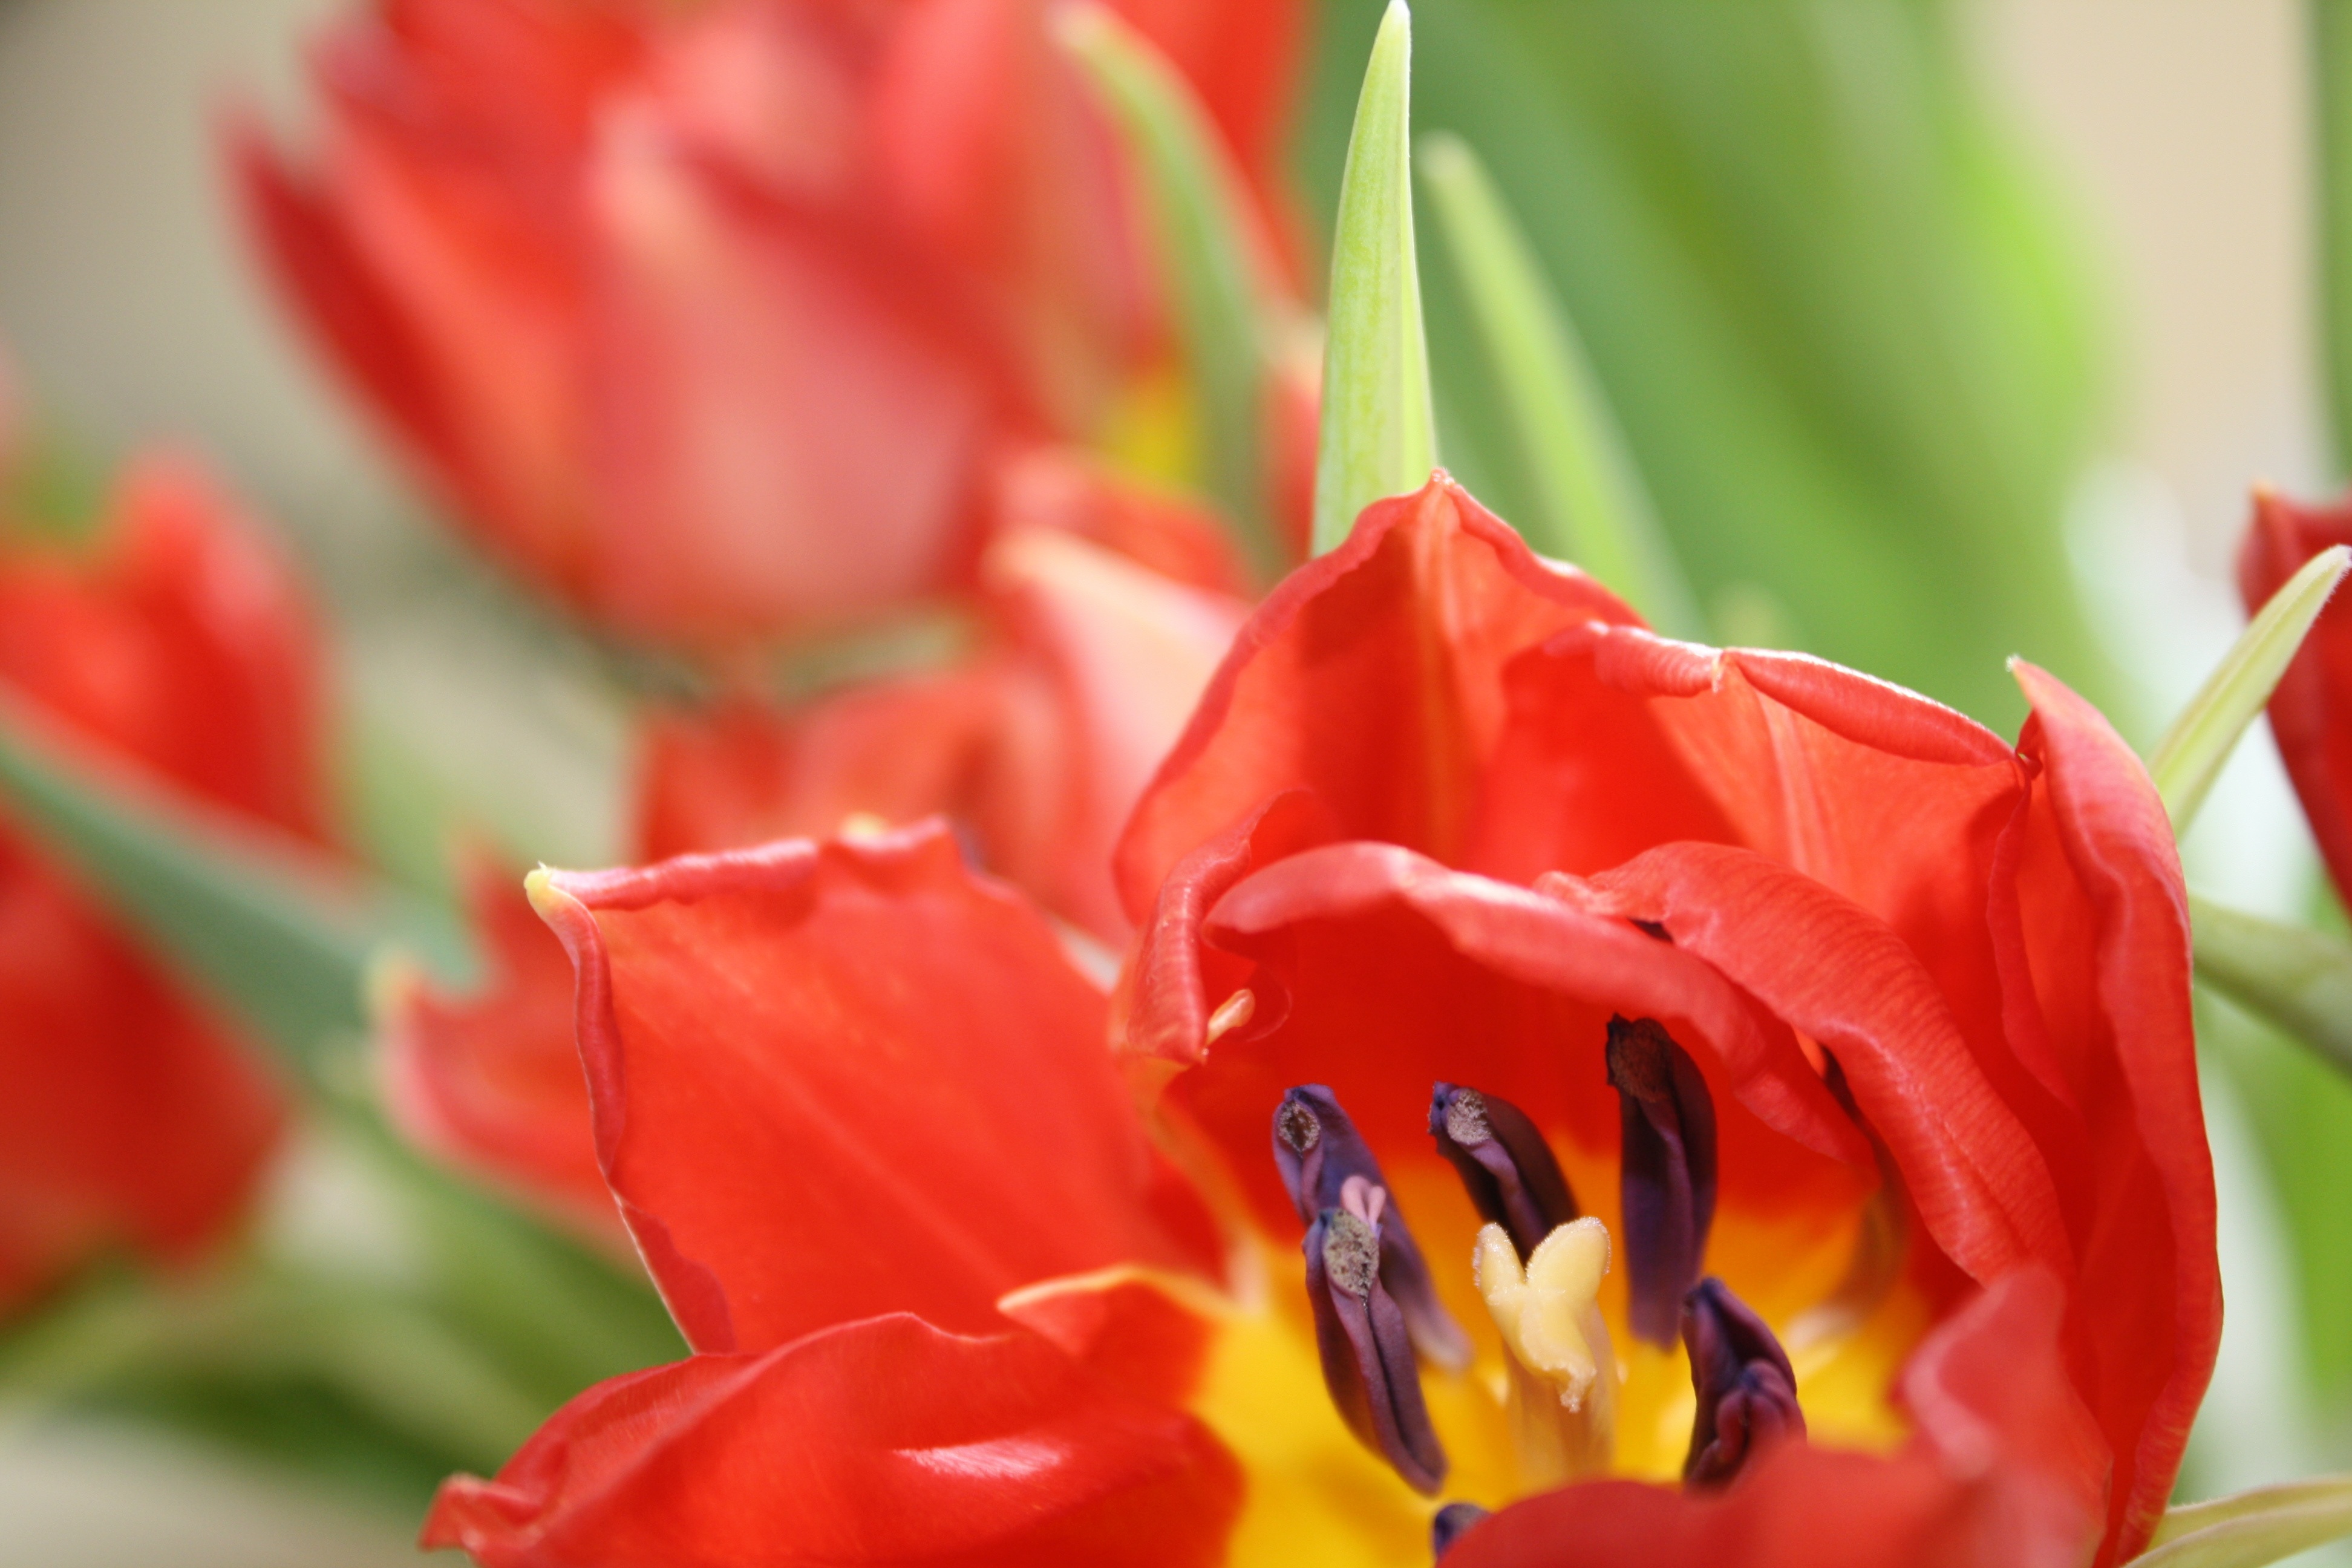
nature, plant, flower, petal, tulip, red, garden, flora, flowers, close up, macro photography, flowering plant, lily family, plant stem, land plant